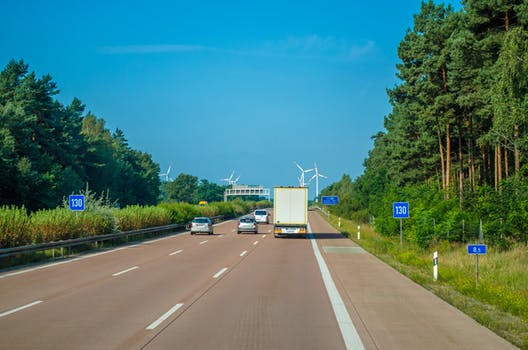
Label: No Watermark